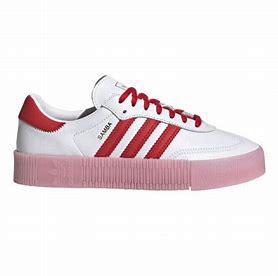
Brand: adidas
Model: originals Adidas Originals Sambarose